Jatindramohan Bagchi

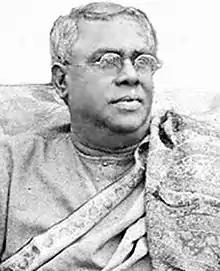

Jatindramohan Bagchi (27 November 1878 — 1 February 1948) was a Bengali poet and editor best known for his poem 'Kajla Didi'.